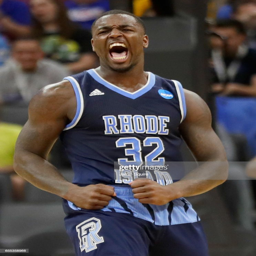
# reacts after a play against american football team during the second round .